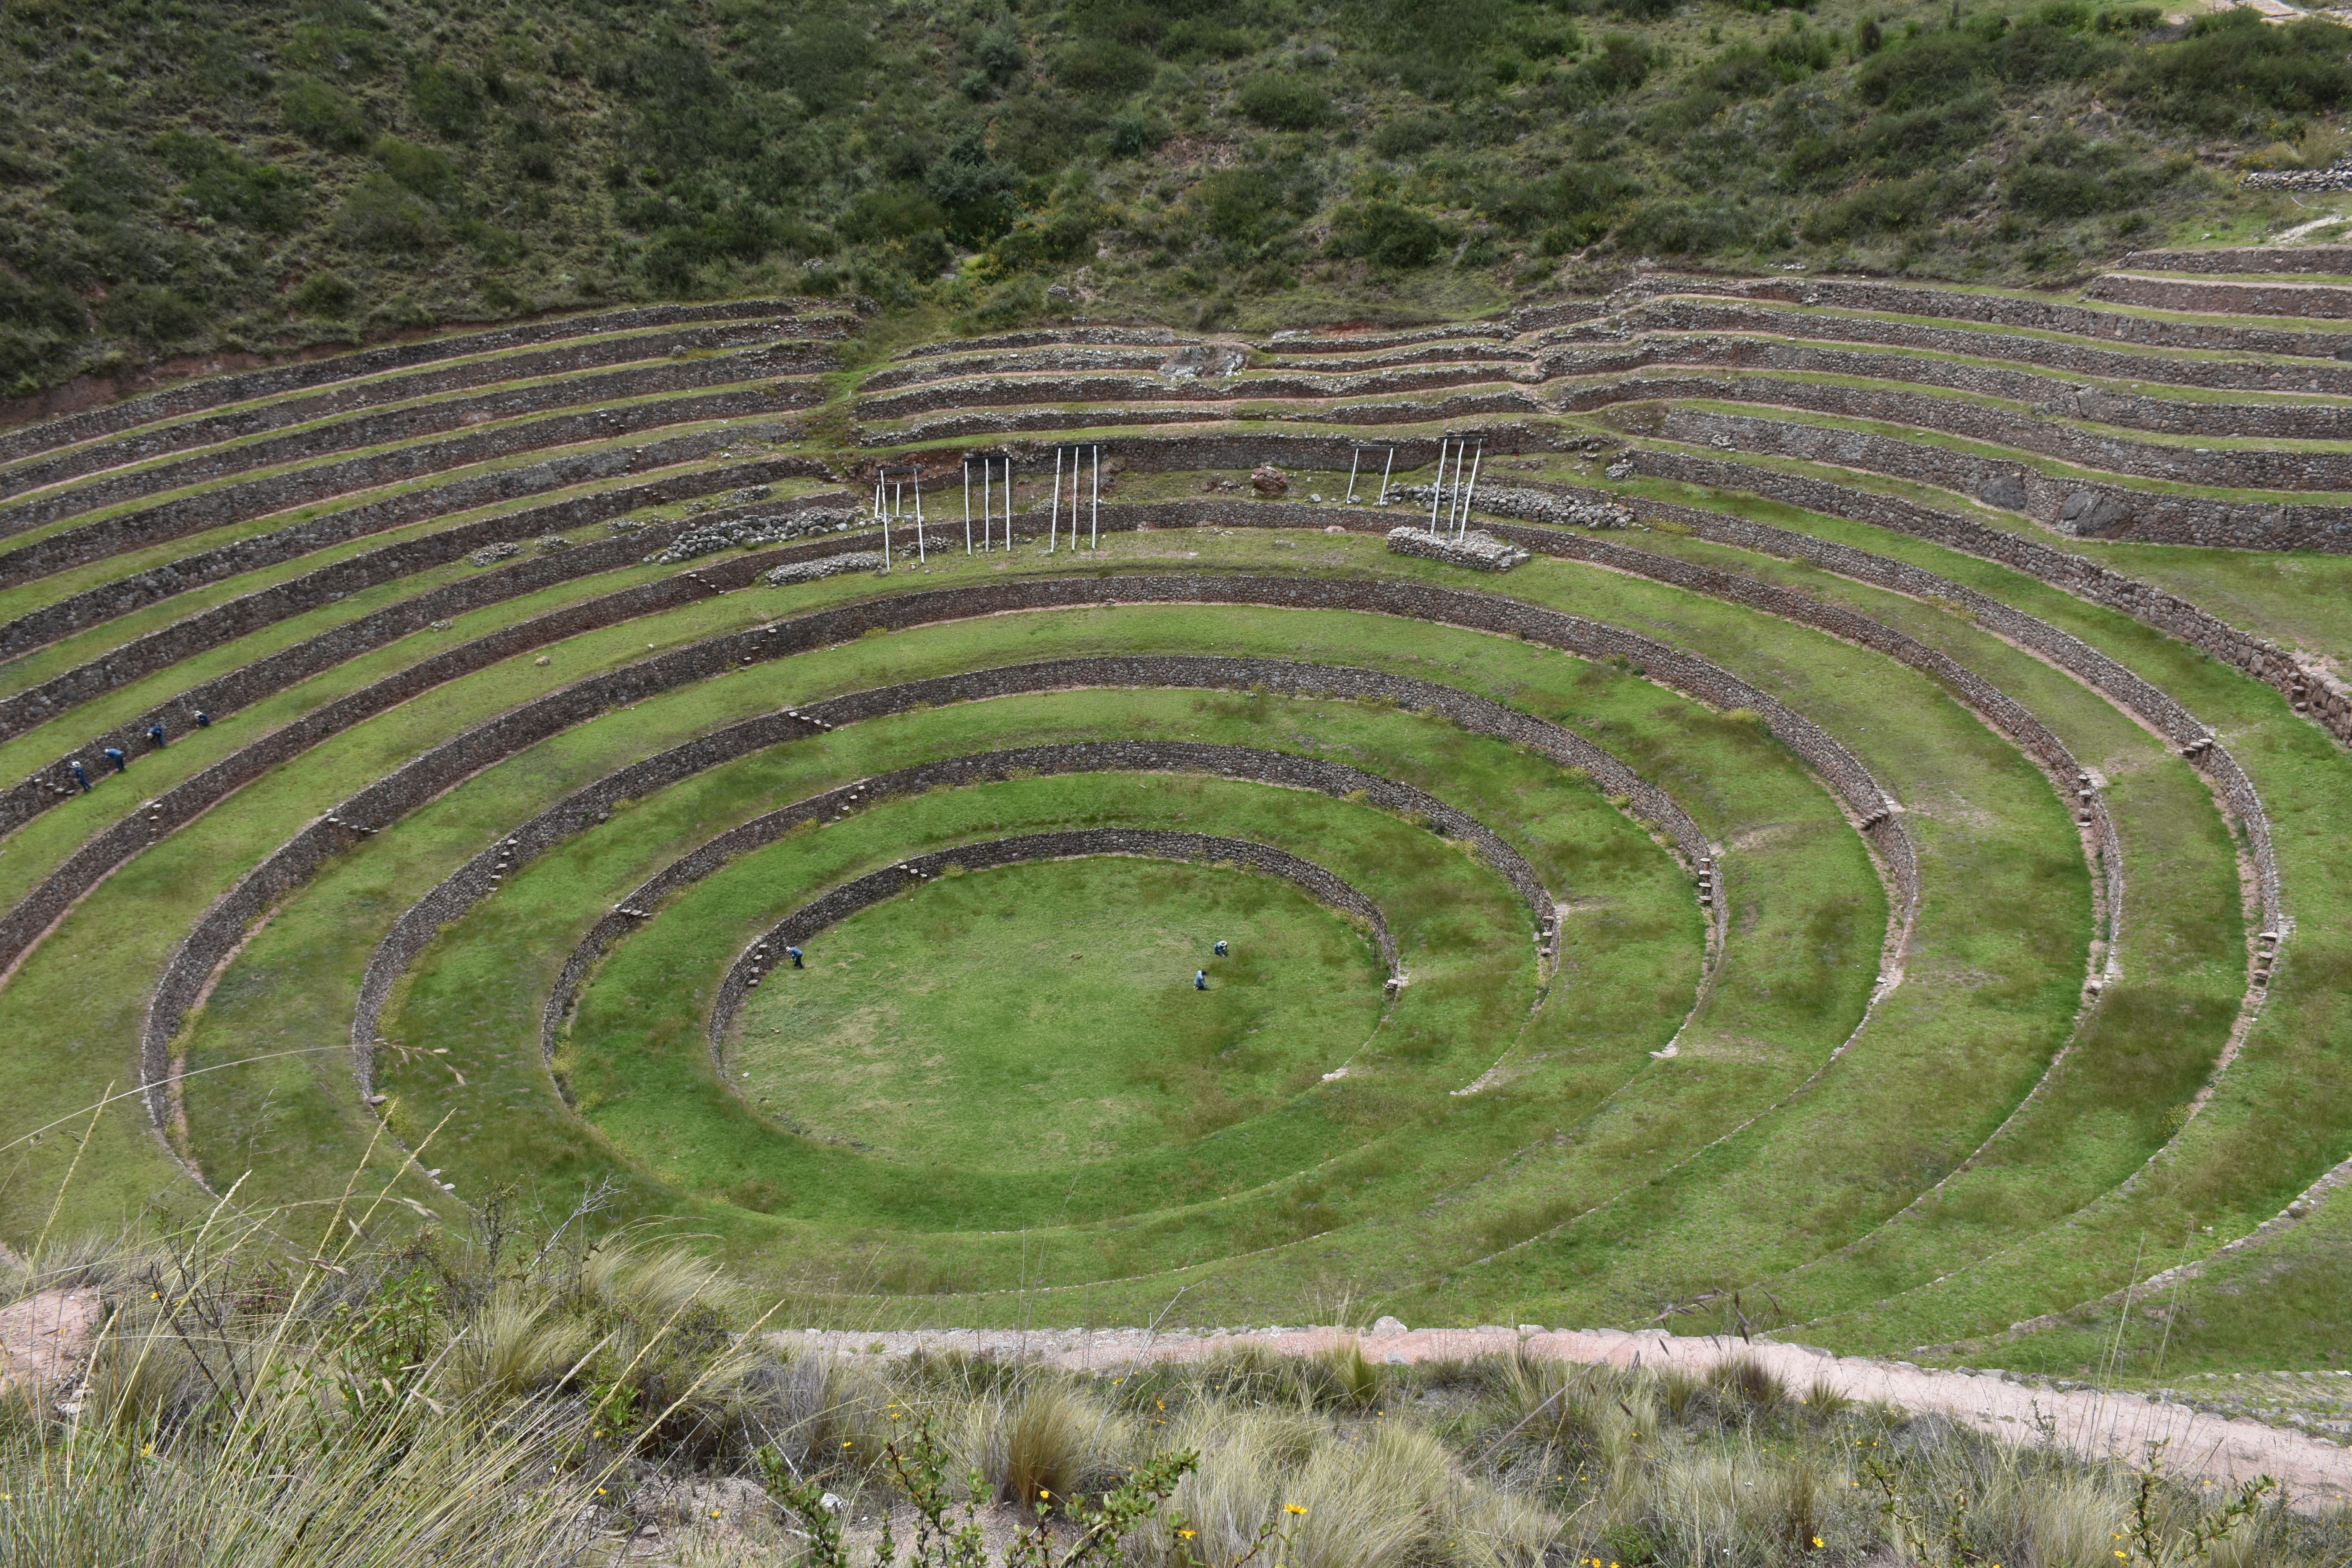
peru, history, terrace, amphitheatre, landscape, grass, labyrinth, maze, grass family, field, plantation, plant, Environmental art, agriculture, outdoor structure